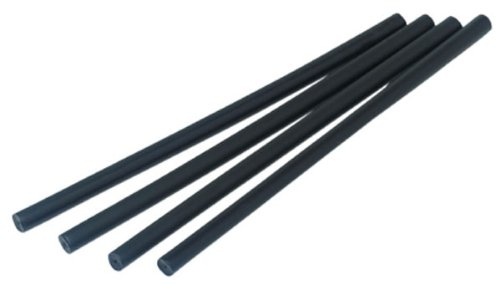
Swix P-tex - Black - 4 P-Sticks - 6in long
T1716 Swix P-Sticks are just what you need to repair that gouge in the base of your ski. The black p-tex sticks are for base repairs on skis and snowboards and should not be used with a p-tex gun. Just light the end of the drip candle, wait until it burns cleanly, and then allow the base repair material to drip into the base. Level it off with your steel scraper for a professional base repair. Black p-tex sticks 6 inch / 15.5cm / 152mm length 6mm diameter Package of 4 35g (1.2oz) Part Number: T1716 UPC: 7045951776591
Brand: Swix
Category: Sporting Goods > Outdoor Recreation > Winter Sports & Activities > Skiing & Snowboarding > Ski & Snowboard Tuning Tools > Ski & Snowboard P-Tex Products